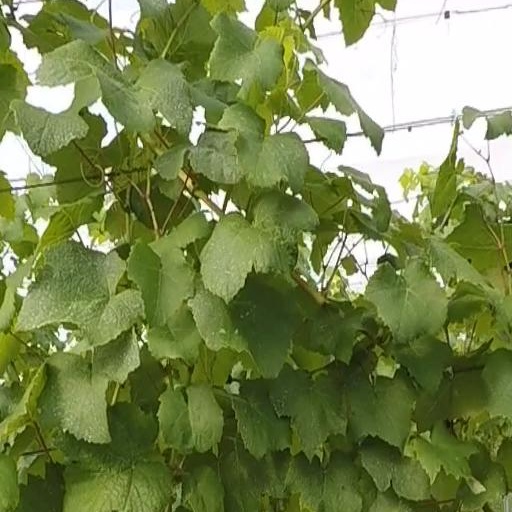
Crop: grape